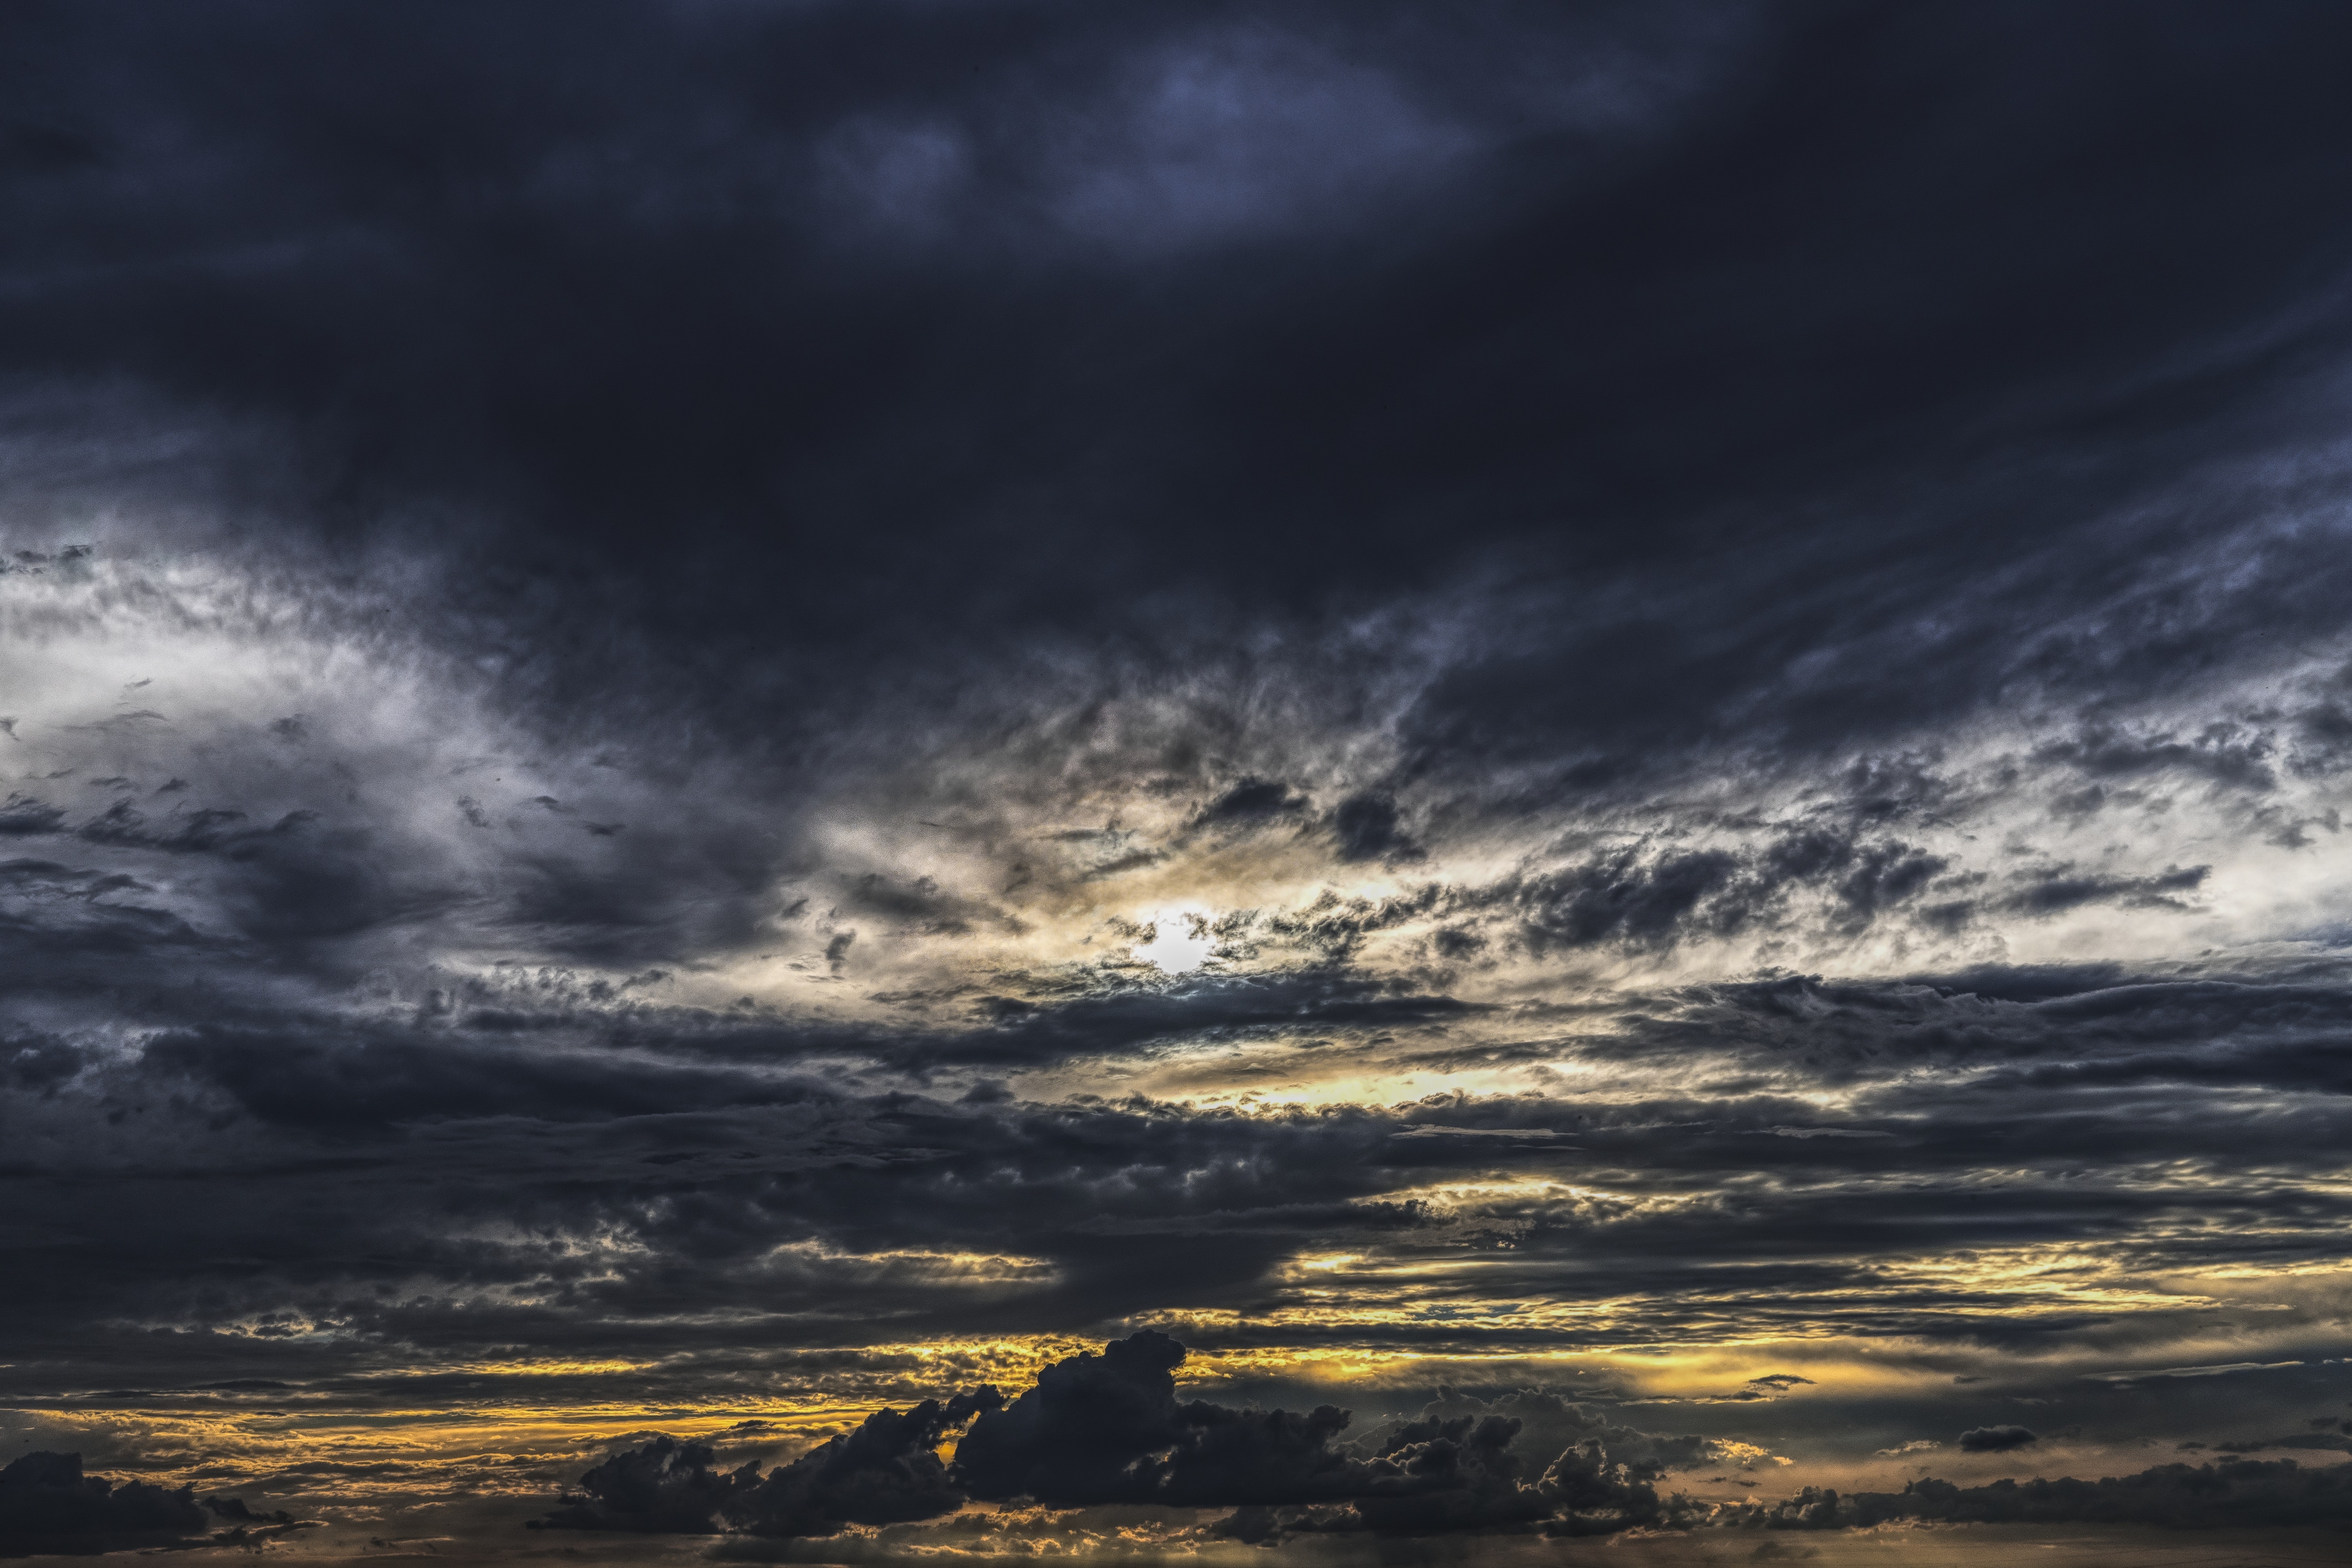
sky, cloud, atmosphere, daytime, blue, horizon, atmospheric phenomenon, evening, morning, dusk, afterglow, cumulus, sunlight, water, sunset, meteorological phenomenon, sea, tree, calm, ocean, landscape, sunrise, darkness, dawn, space, night, mountain, city